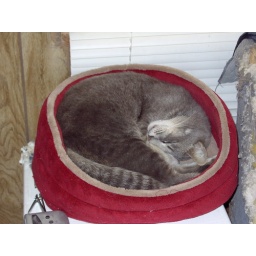
For some reason, none of the cats want to sleep in this kitty bed any more.